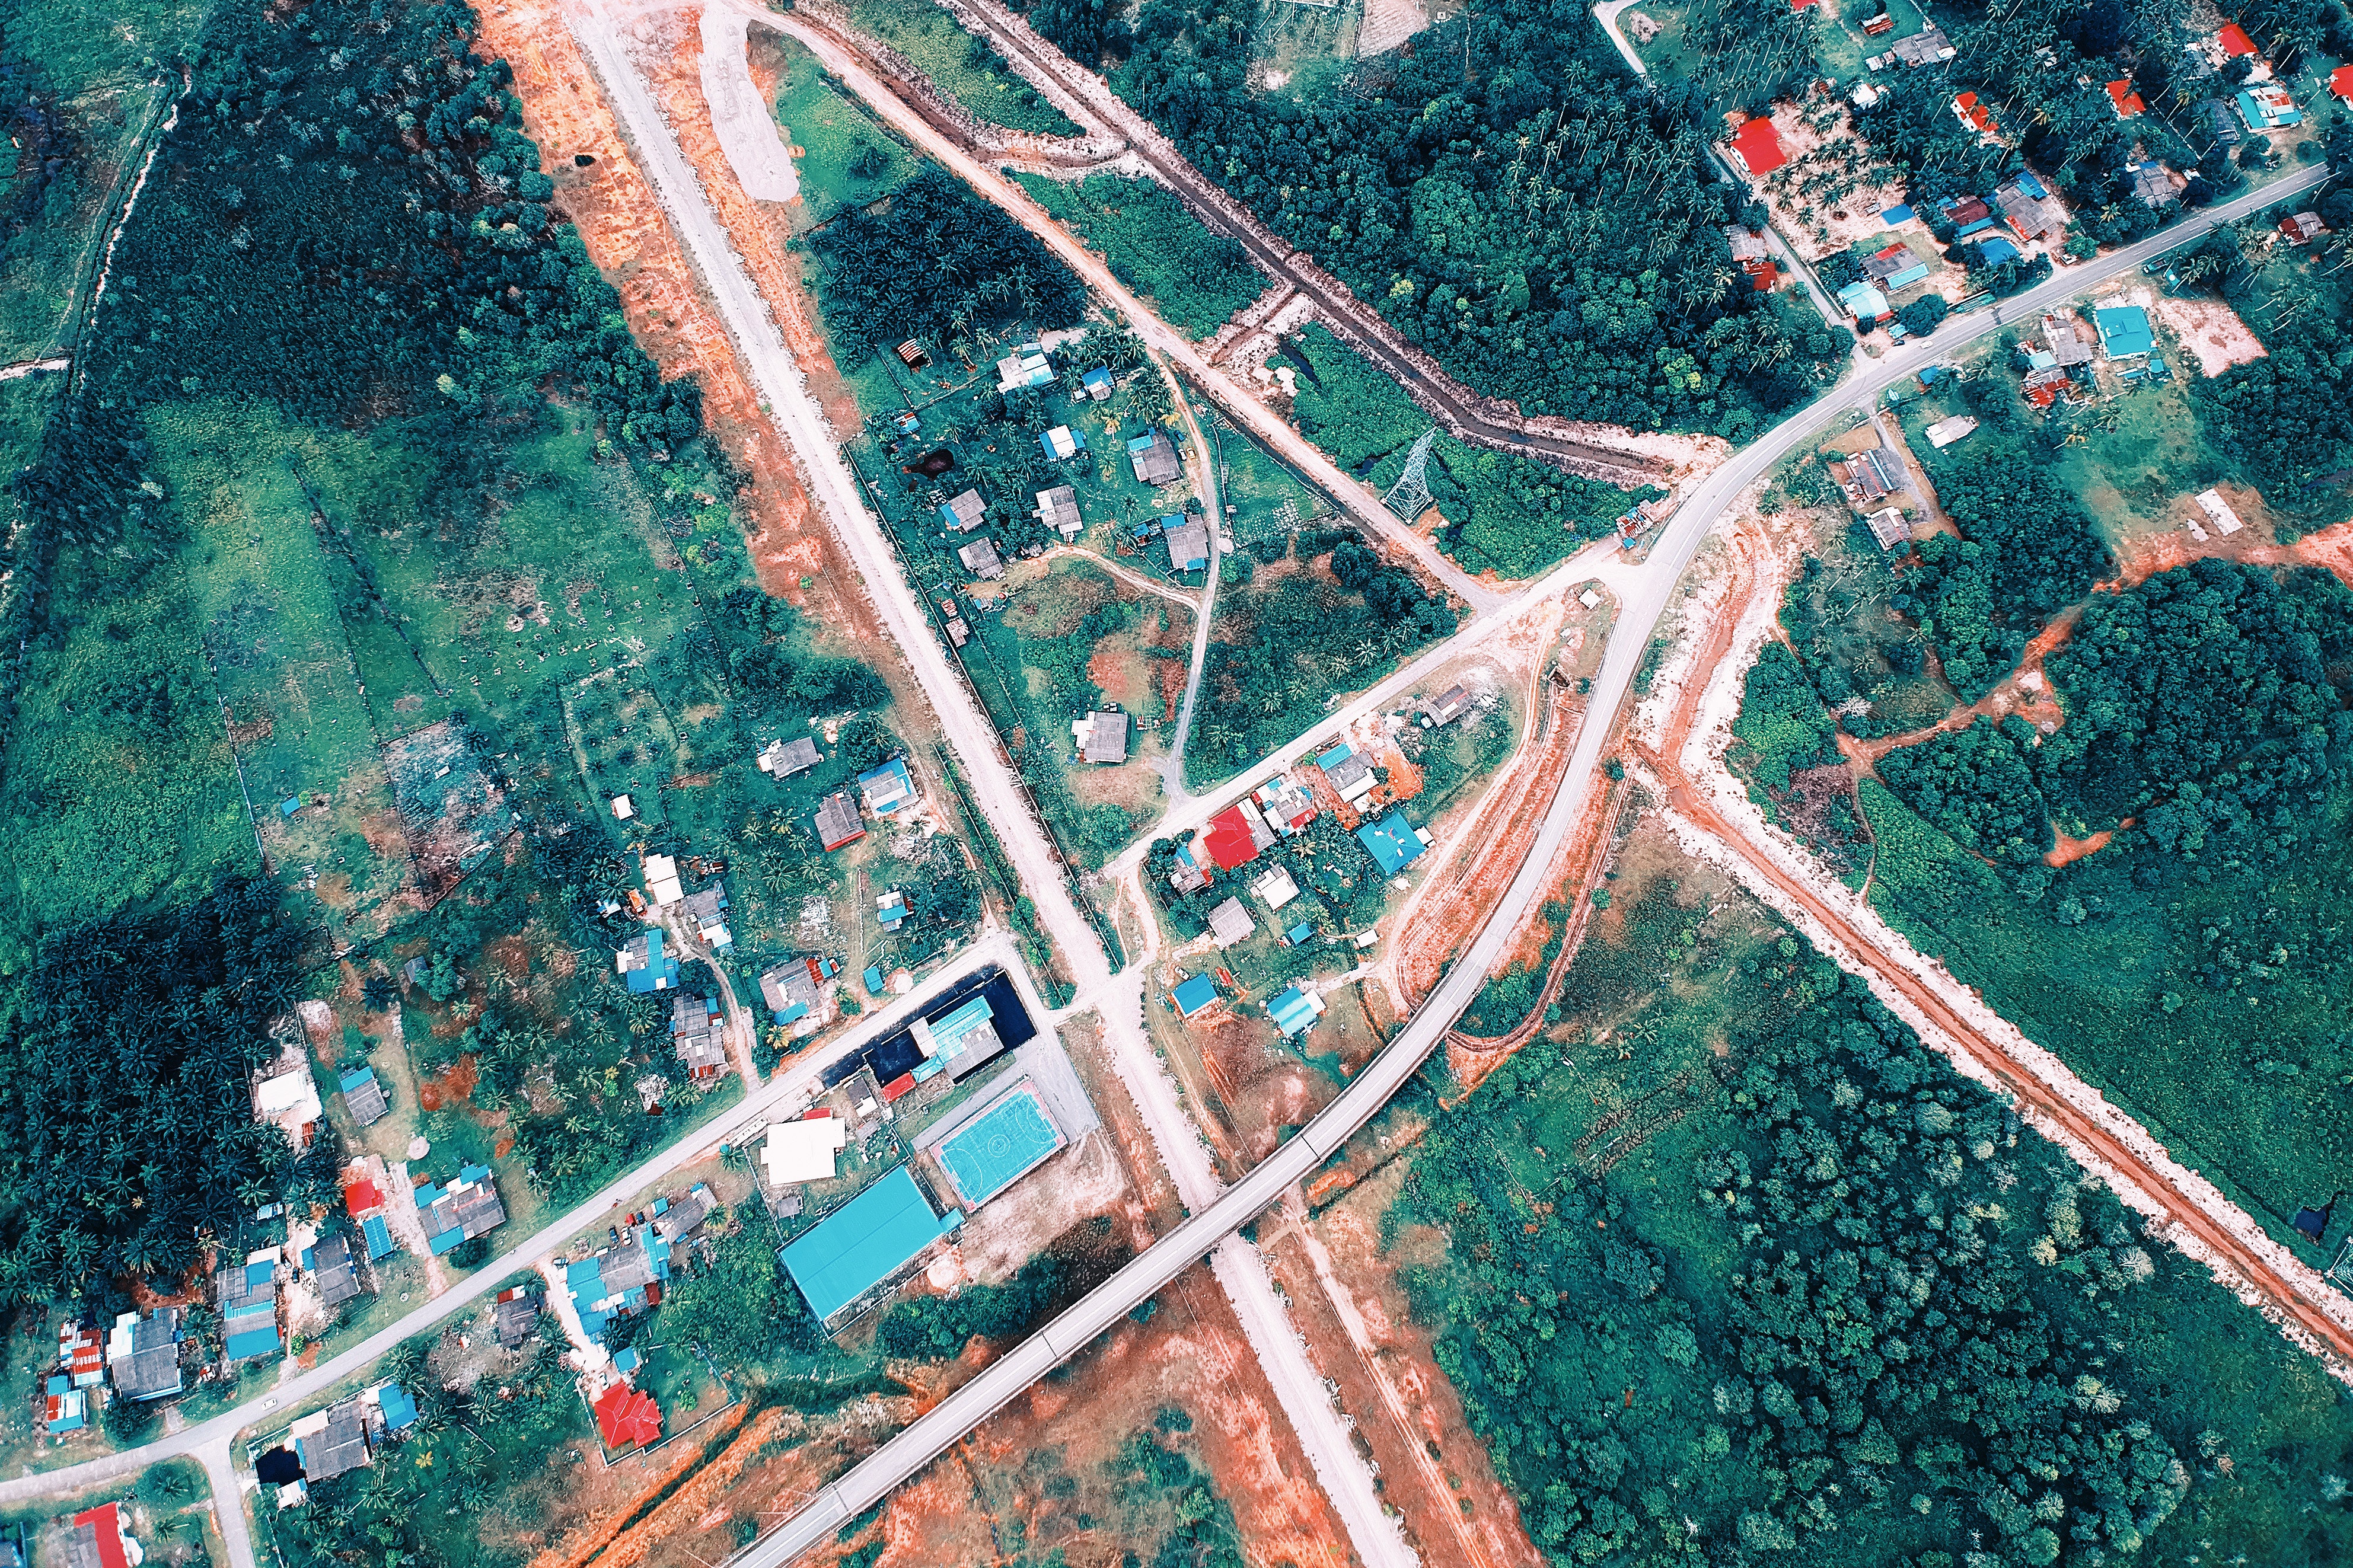
aerial photography, urban area, bird's eye view, photography, infrastructure, junction, landscape, road, intersection, city, urban design